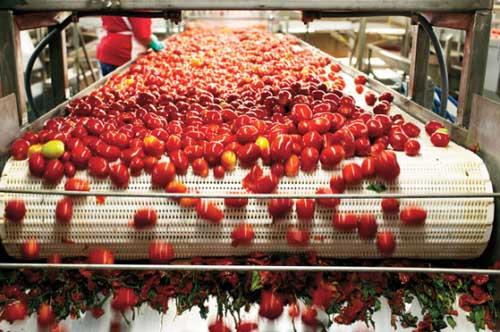
Zao la biashara aina ya nyanya zilizovunwa tayari kutoka shambani, ziko kiwandani ili kuchakatwa na baadae kusindikwa kwa ajili ya matumizi mbalimbali ya majumbani na hata kwenye mahoteli makubwa.